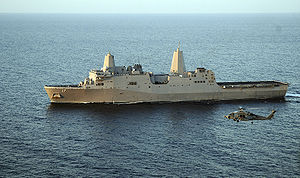
Combined Task Force 151 / Styrkens flagskibe
Combined Task Force 151 er en international maritim task force, der blev etableret som et forsøg på at dæmme op for pirateriet ud for Afrikas Horn.